Samuel Lewis House (Bozeman, Montana)

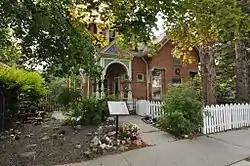

Samuel Lewis House in Bozeman, Montana, United States, was built in 1881. It was listed on the National Register of Historic Places in 1999.